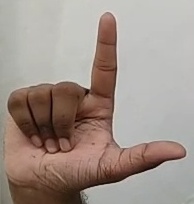
ASL sign: L